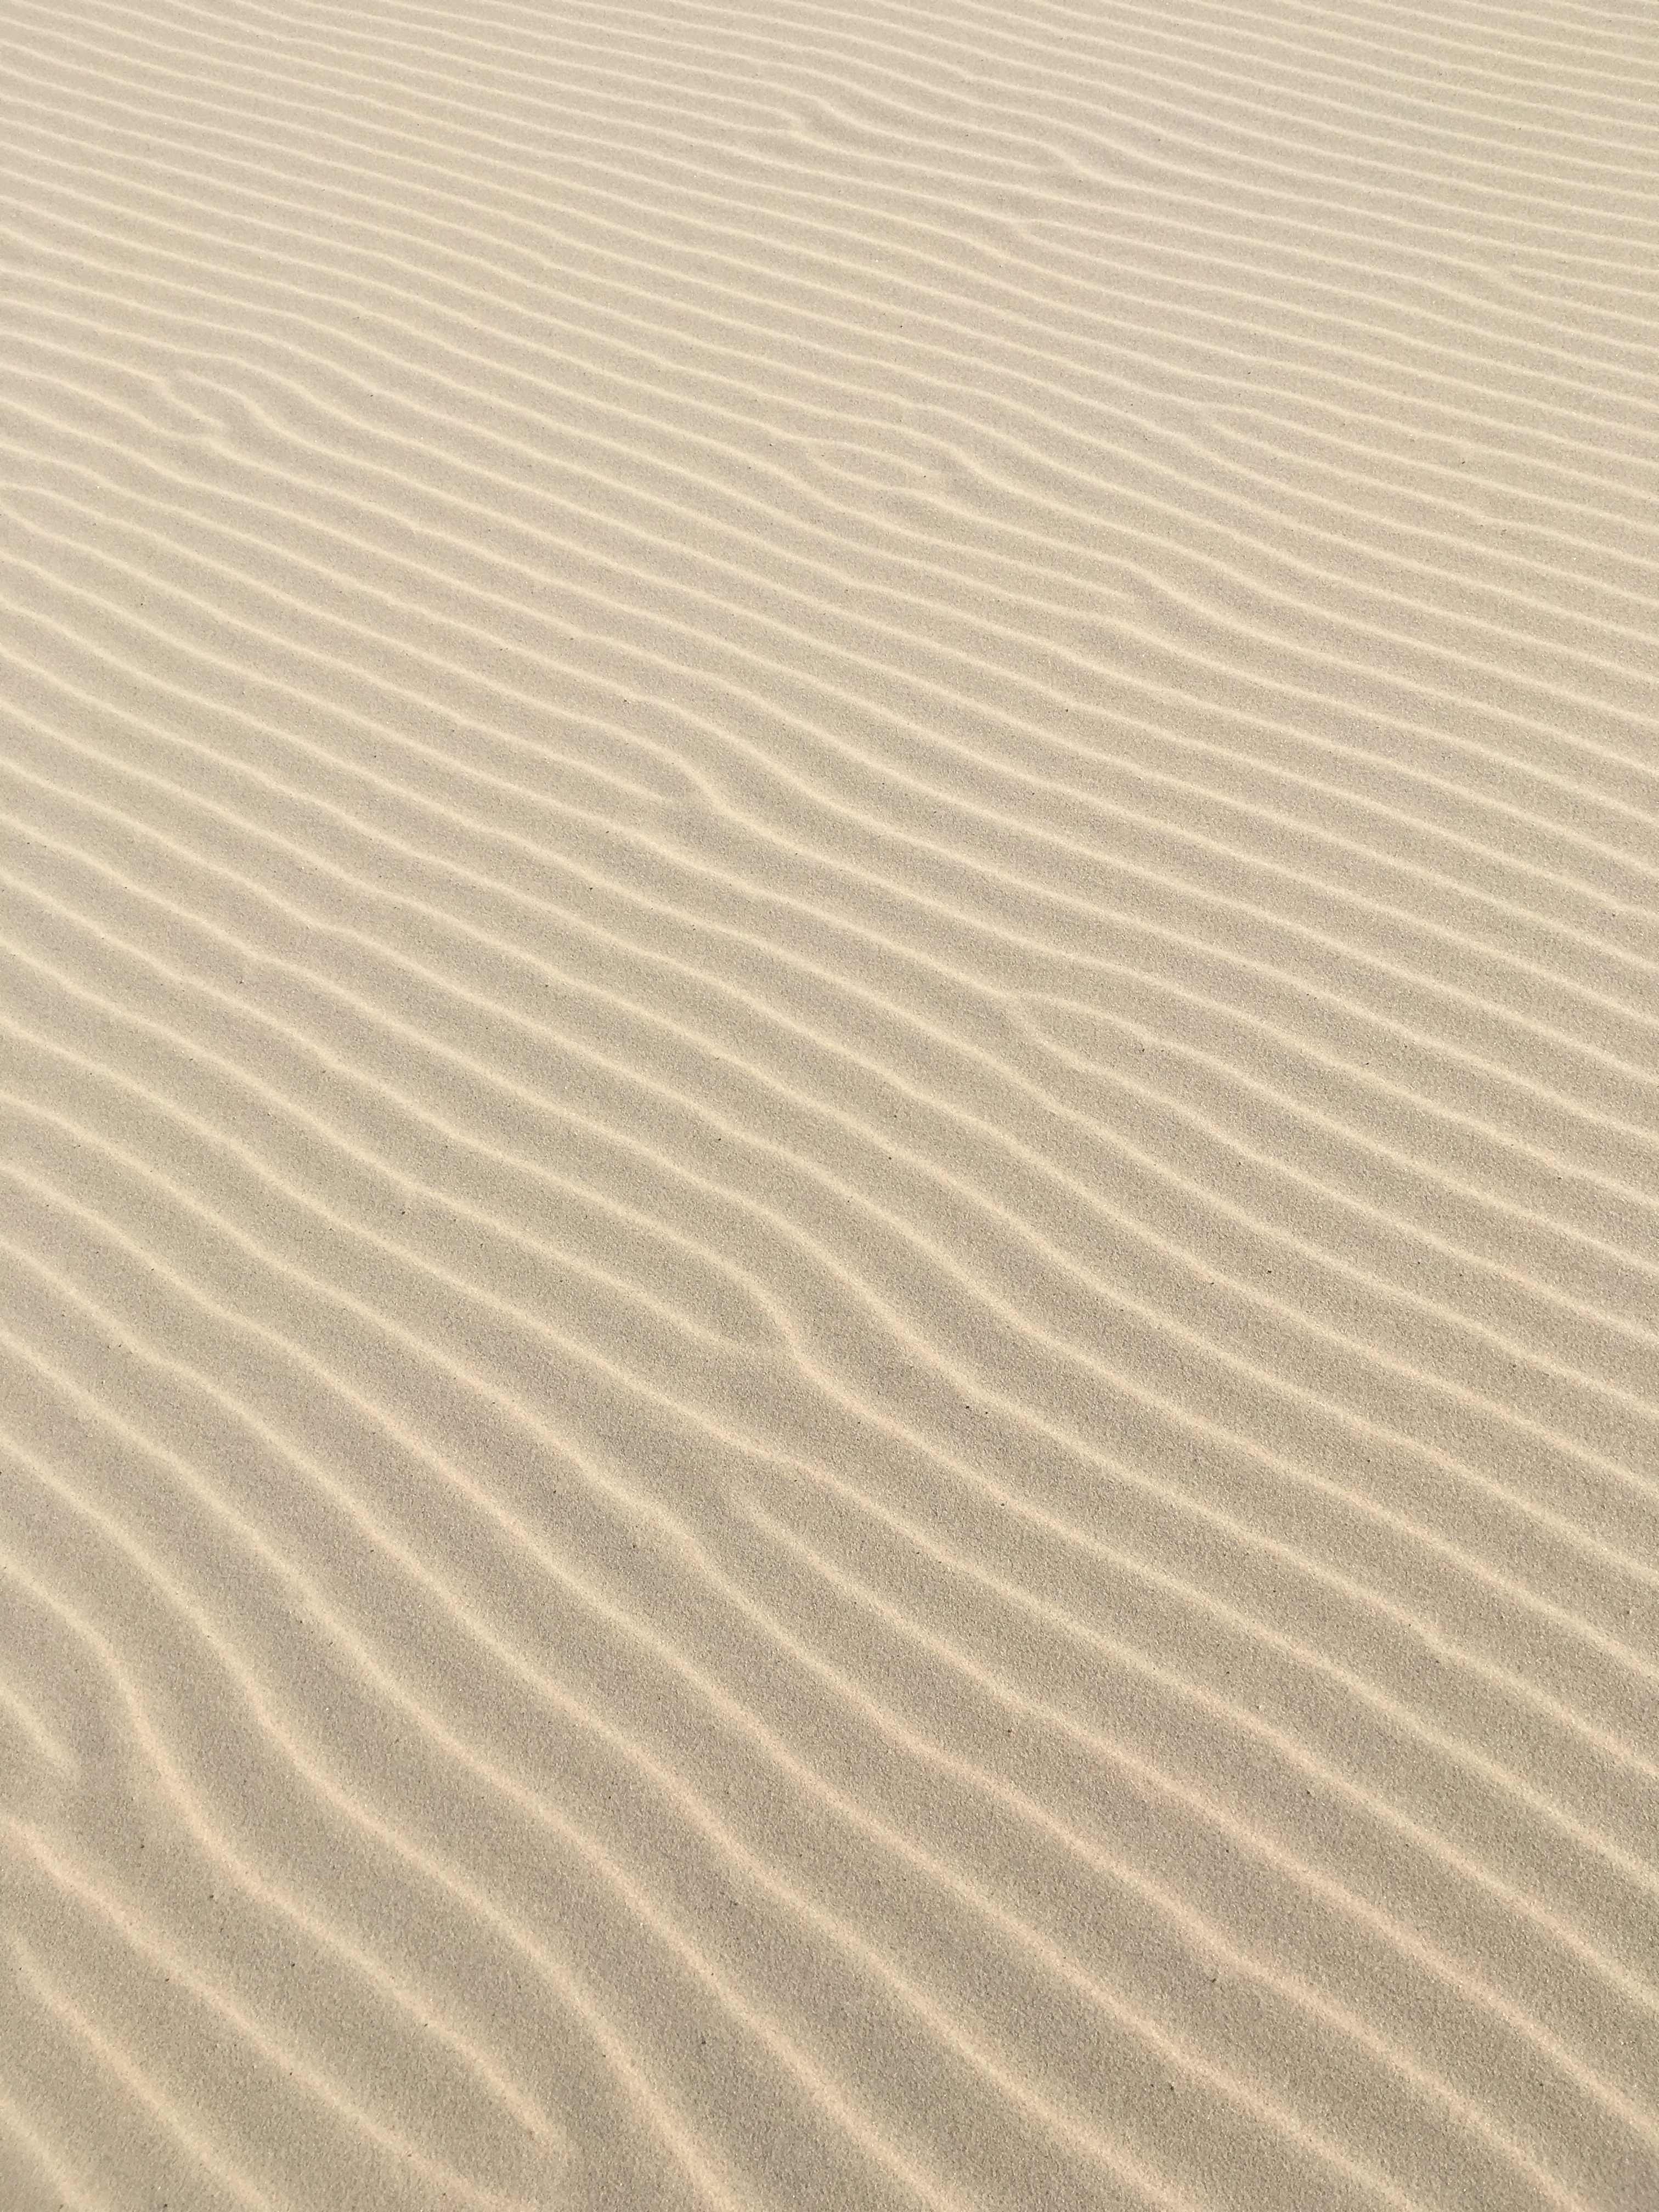
beach, grass, sand, wood, floor, ceiling, line, material, denmark, plaster, flooring, plywood, laminate flooring, sand lines